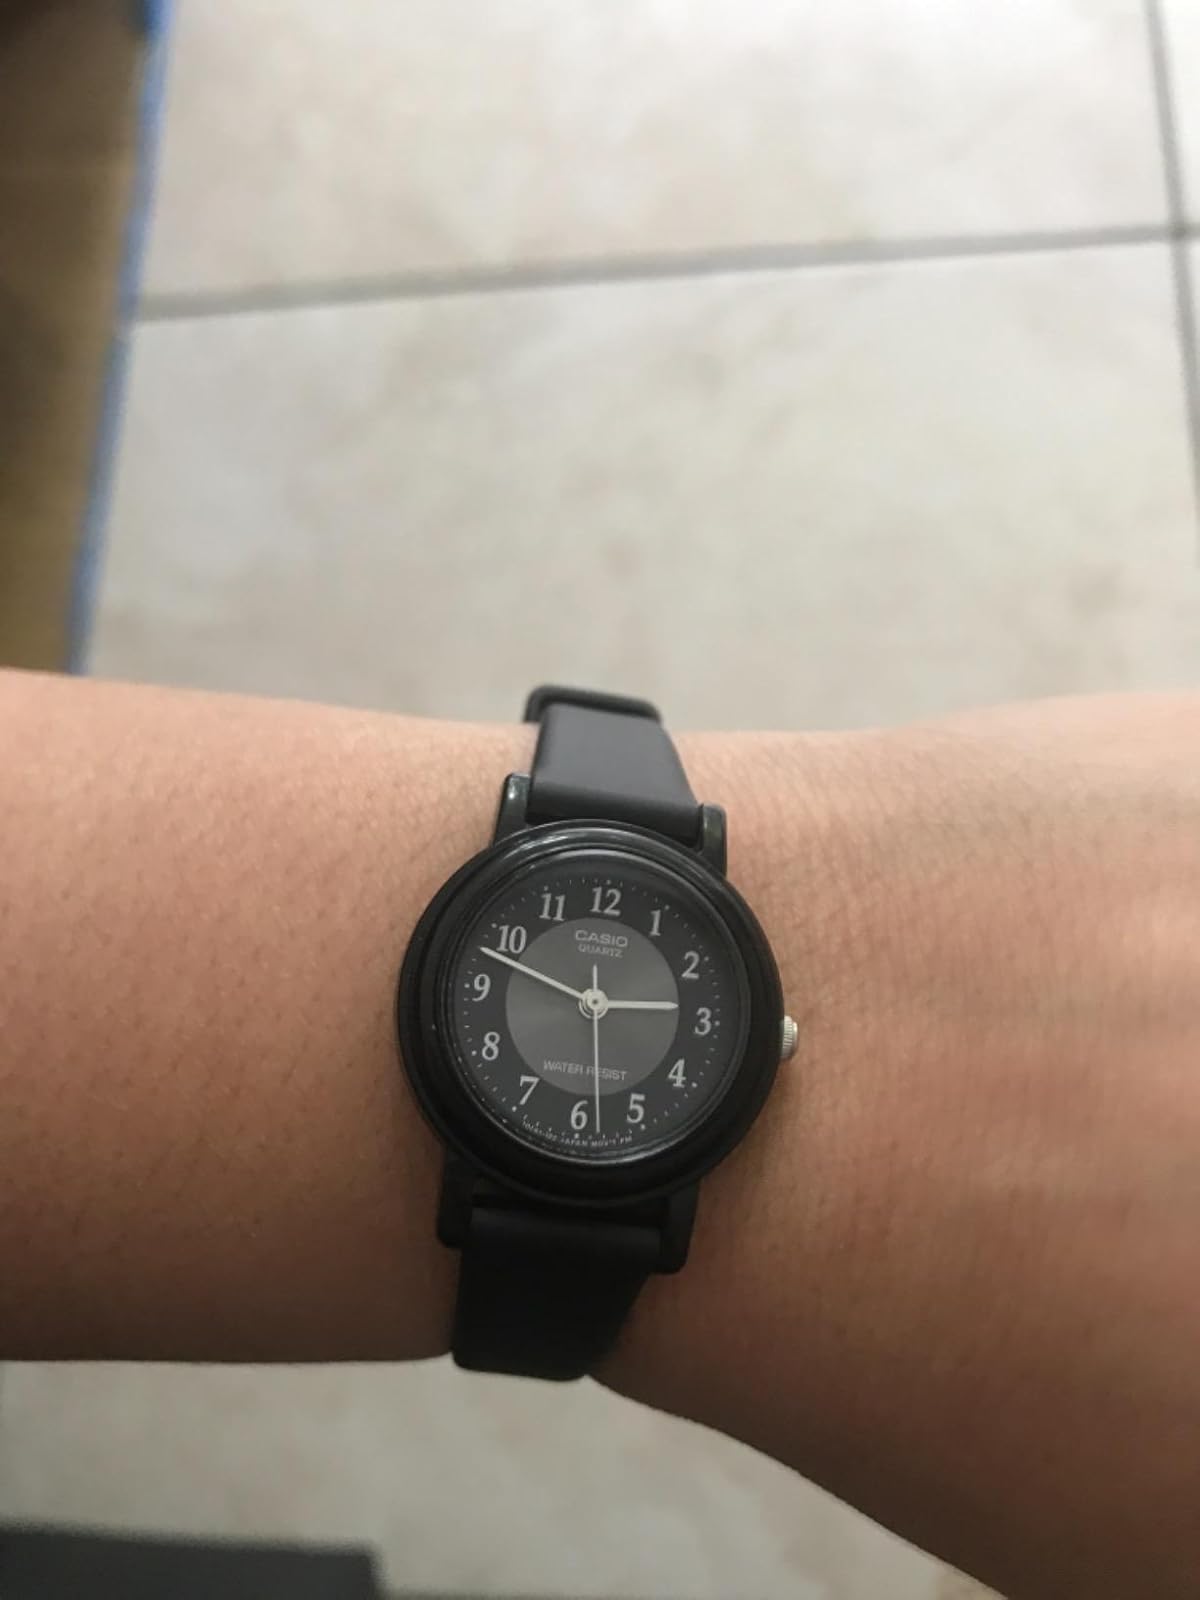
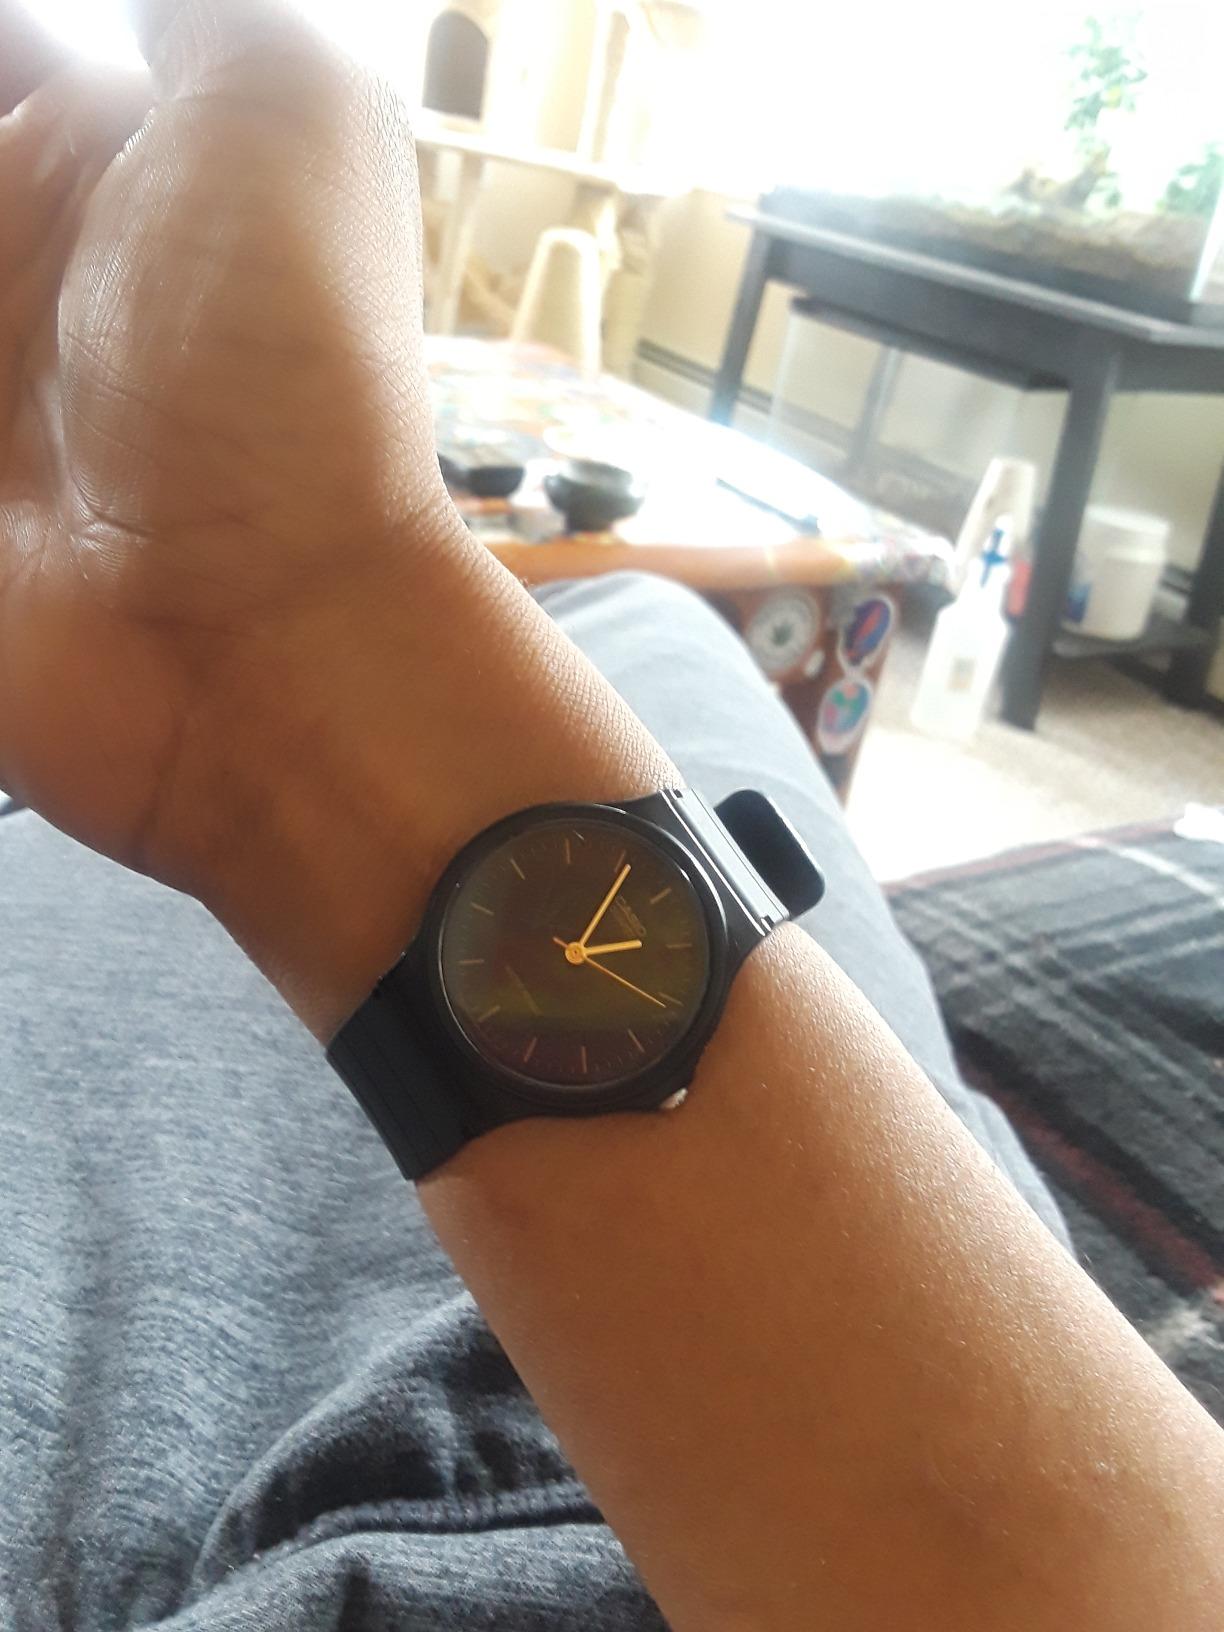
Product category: accessories_watch
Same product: no